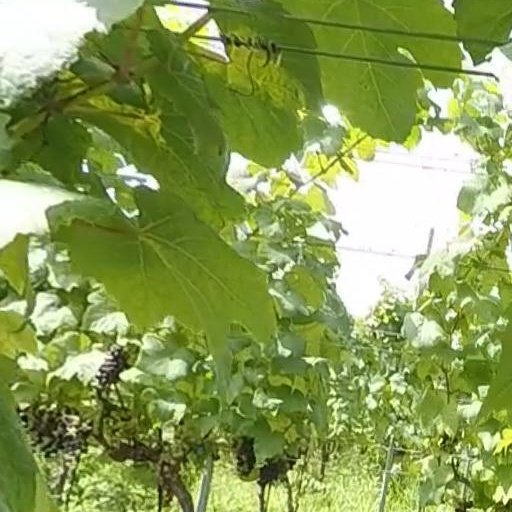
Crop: grape